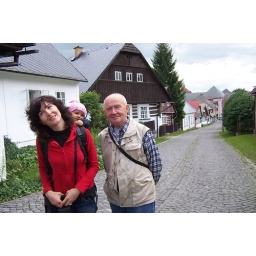
That's how this street with beautiful old houses in Jilemnice is really called!